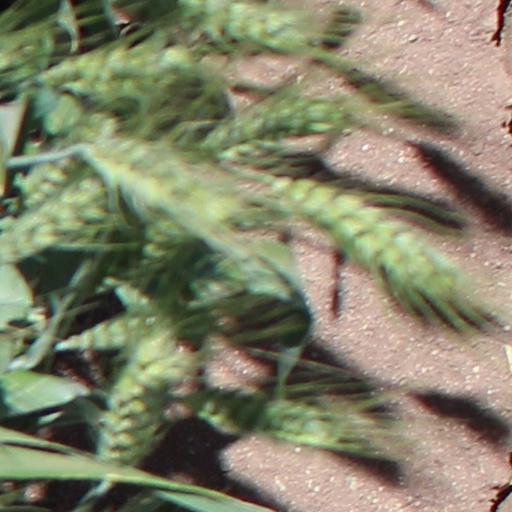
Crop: wheat